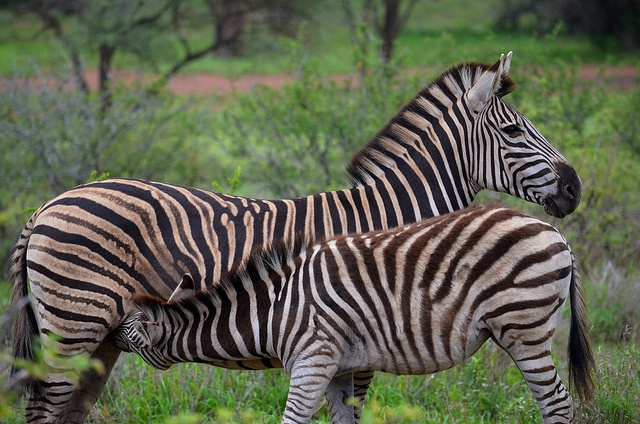
Mama Zebra in a field feeding her baby.
Two zebras are standing on tall green grass.
Two zebras stand together in a large grassy field
A baby zebra getting a drink from mama during the day
A couple of zebra standing next to each other.